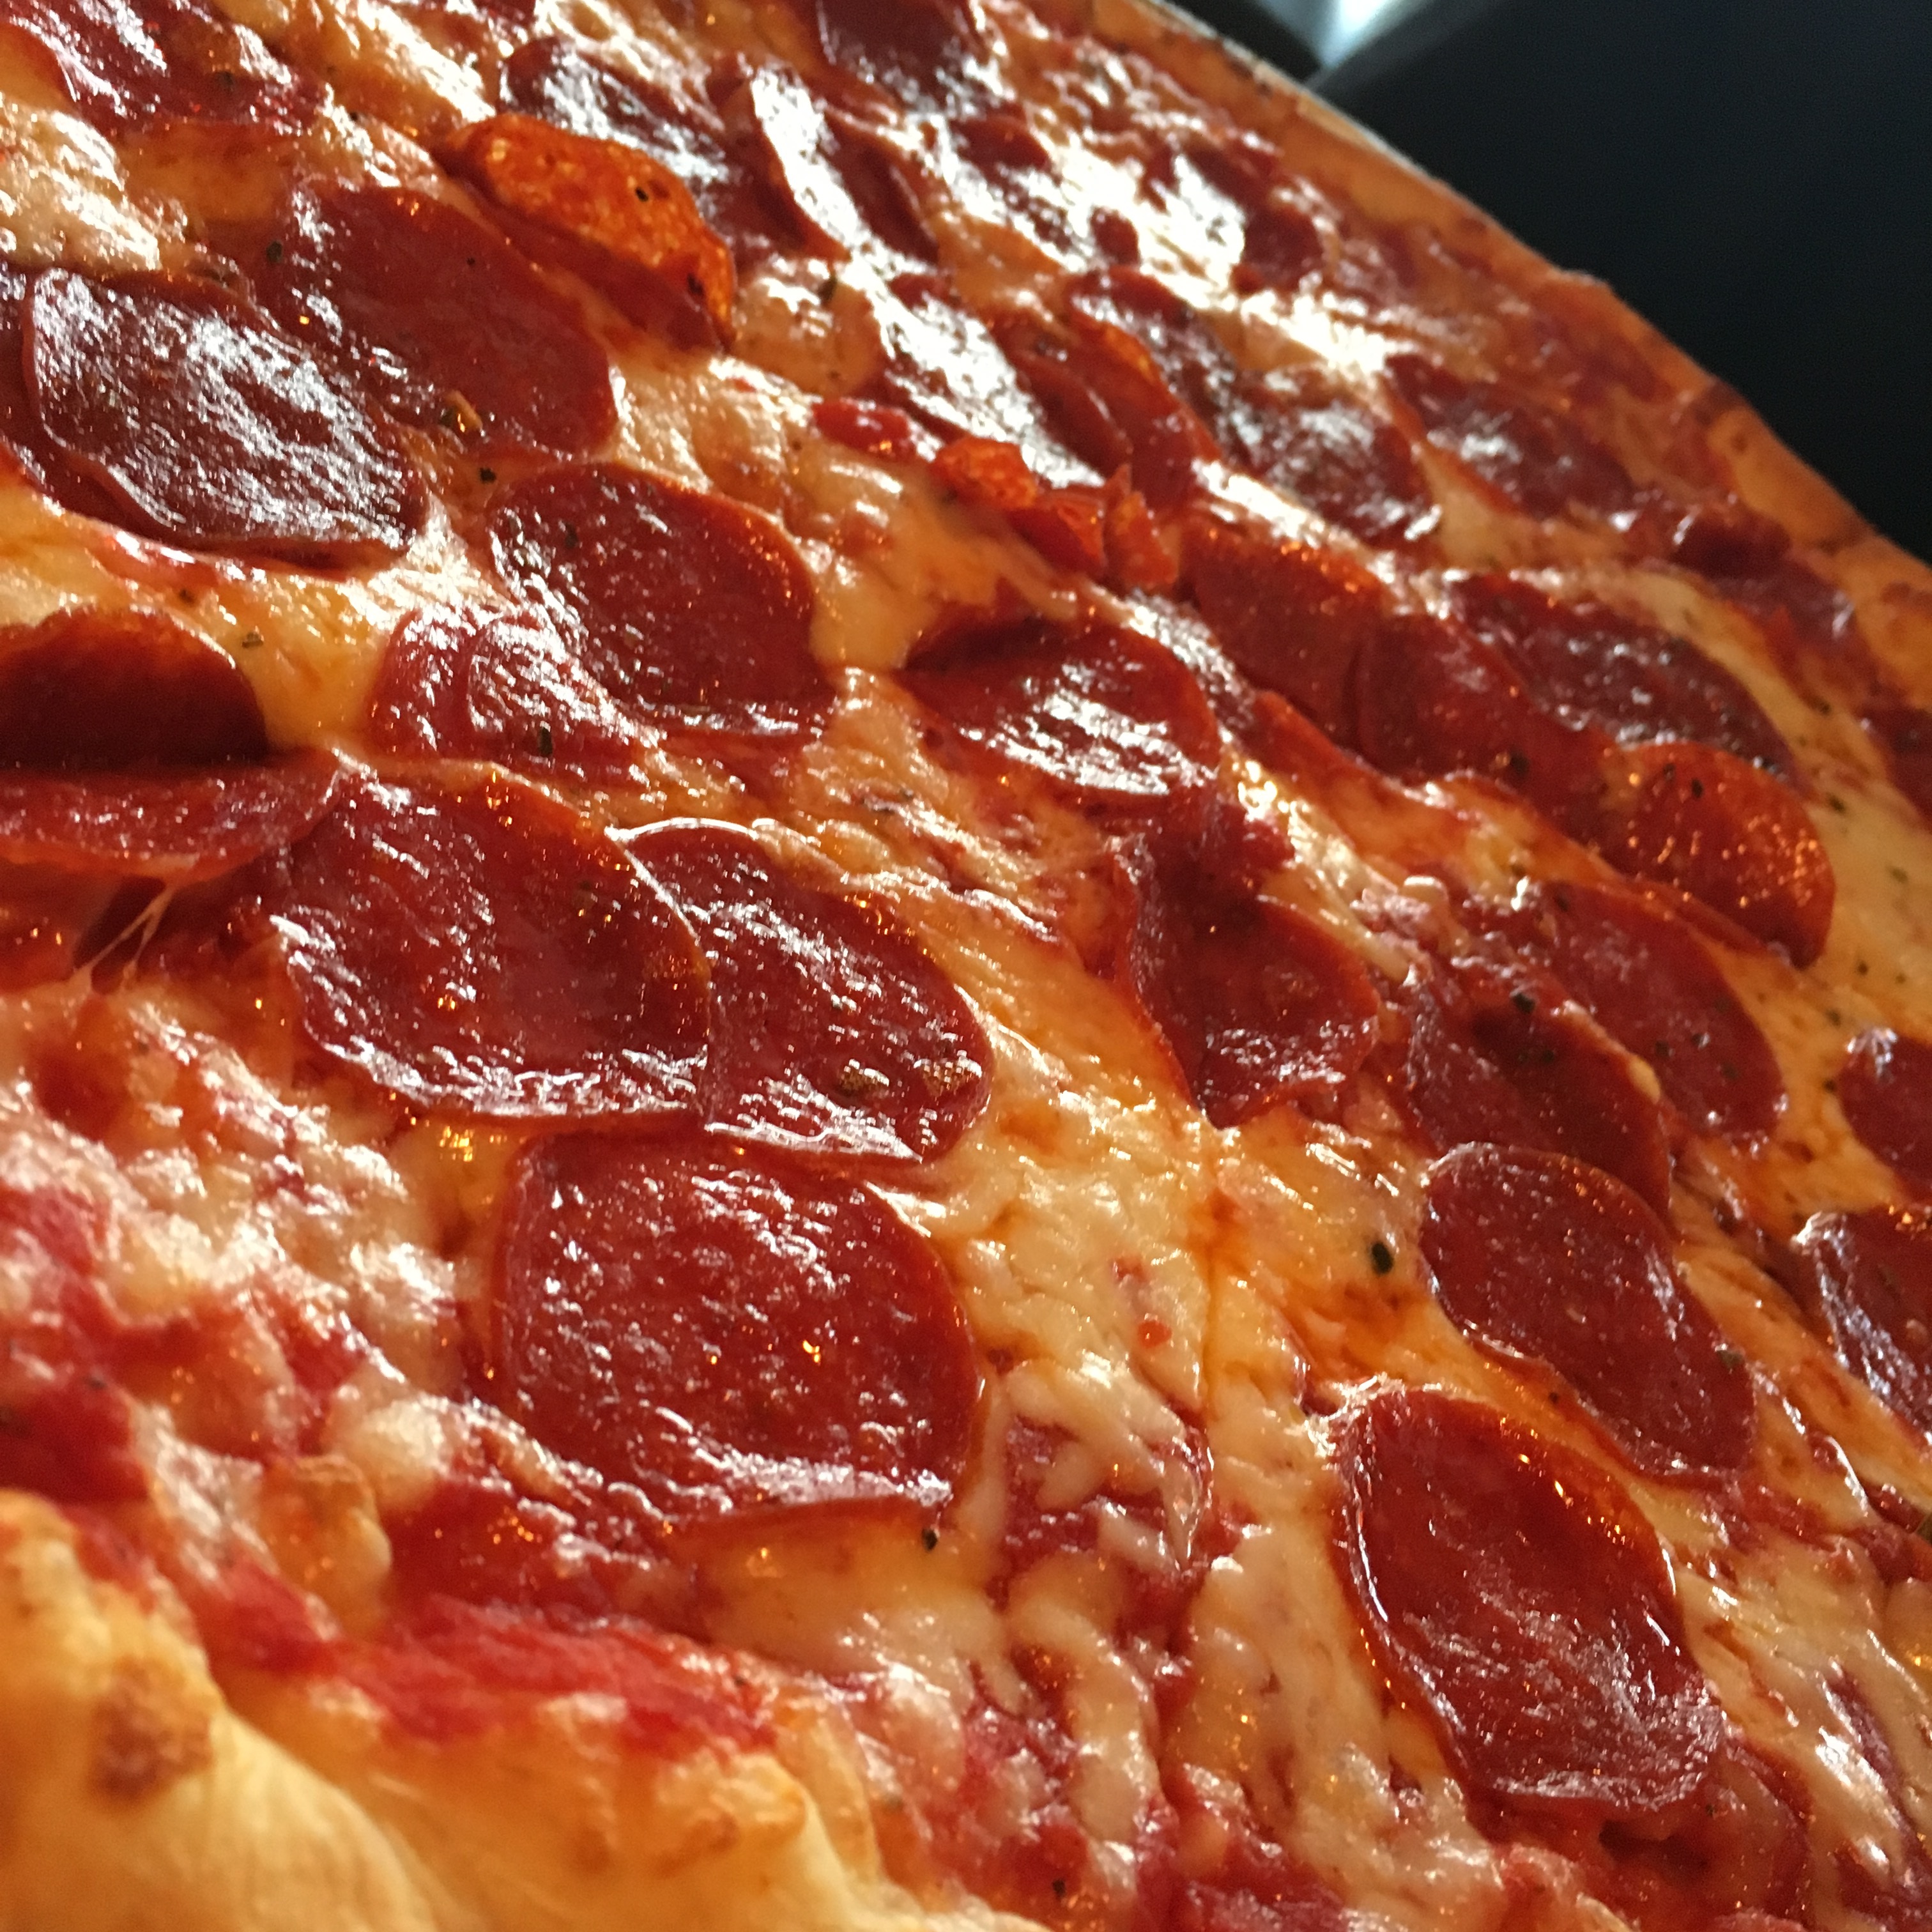
dish, meal, food, produce, vegetable, fresh, dessert, meat, lunch, cuisine, sauce, delicious, homemade, slice, pastry, basil, pizza, cheese, tomato, pepperoni, crust, dinner, tasty, tart, italian, mozzarella, baked goods, tarte tatin